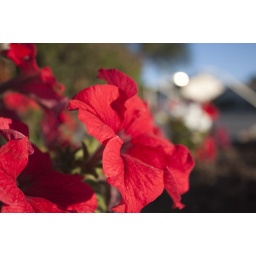
Flower bed outside of an office of an apartment complex in mesa.Canon EOS Rebel T1if/4.5, 1/400, ISO 100